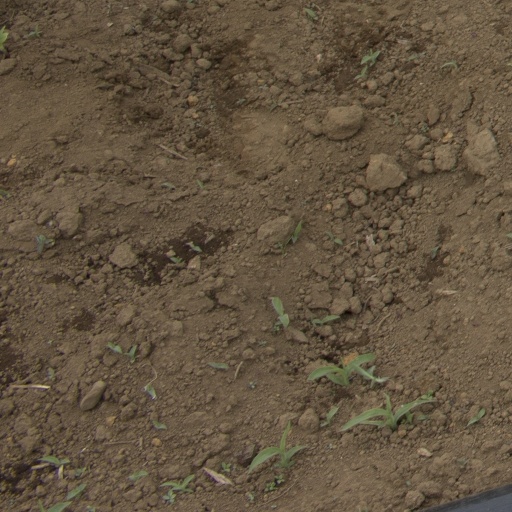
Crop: Jerusalem artichoke